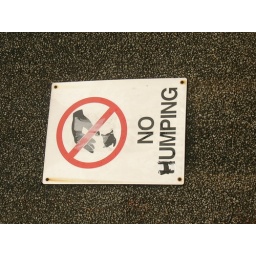
stupid sign found in a arab street alley